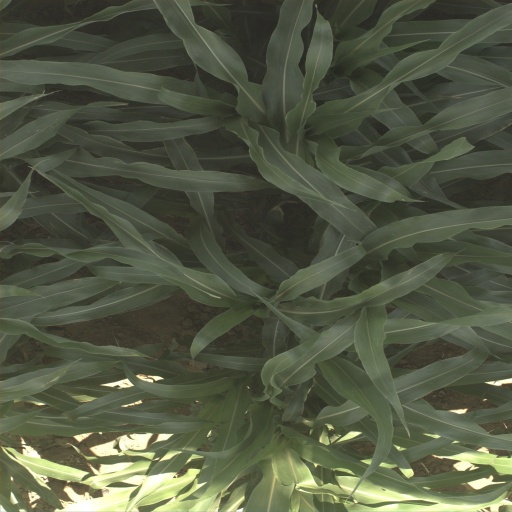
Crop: sorghum